Eivind Saxlund

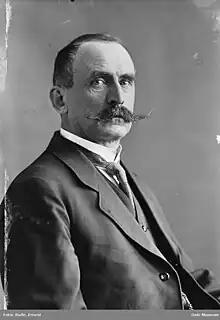
Saxlund in 1911

Eivind Saxlund (1858 – 10 December 1936) was a Norwegian lawyer and writer. He was a barrister by occupation, and worked cases brought before the Supreme Court of Norway. However, he is better known for his contributions to anti-Semitic literature. He published the pamphlet of Theodor Fritsch "Jøder og Gojim" ("Jews and Goyim") in 1910, translated it and wrote a preface, this work was featured in "Det 20de Århundre", with new editions published in 1911, 1922 and 1923. He also contributed to Mikal Sylten's anti-Semitic magazine "Nationalt Tidsskrift", both financially and with articles.